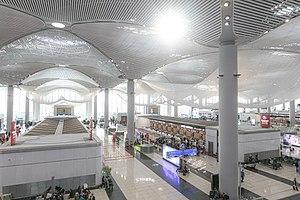
L'aéroport d'Istanbul, est un aéroport international situé au nord-ouest d'Istanbul à proximité de la mer Noire et inauguré par le président Recep Tayyip Erdoğan le 29 octobre 2018. Il est le principal aéroport de Turquie et le plus grand aéroport du monde en termes de capacité, qui accueillera à terme 200 millions de passagers par an, et sera doté de 6 pistes, notamment en 2028. Le projet coûtera 7 milliards de dollars sans compter les frais de financement.